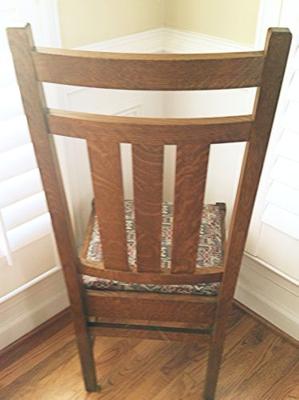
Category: chair